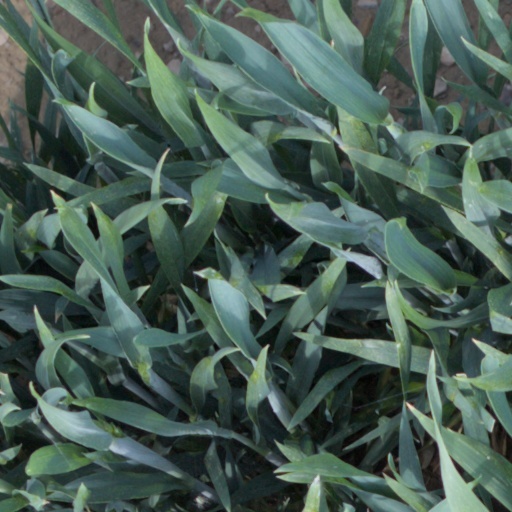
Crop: wheat